Education in the Ottoman Empire

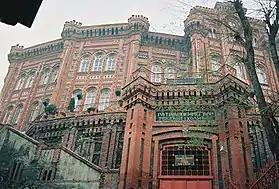
Phanar Greek Orthodox College is a Greek minority school was founded in Ottoman Empire in 1454. It is the oldest surviving and most prestigious Greek Orthodox school in Istanbul, Turkey

Several "foreign schools" ("Frerler mektebleri") operated by religious clergy primarily served non-Muslims, although some Muslim students attended.